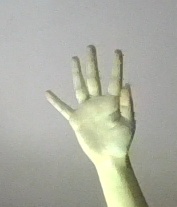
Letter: sheen